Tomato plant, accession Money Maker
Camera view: horizontal (90 deg, fisheye); turntable rotation: 300 degrees
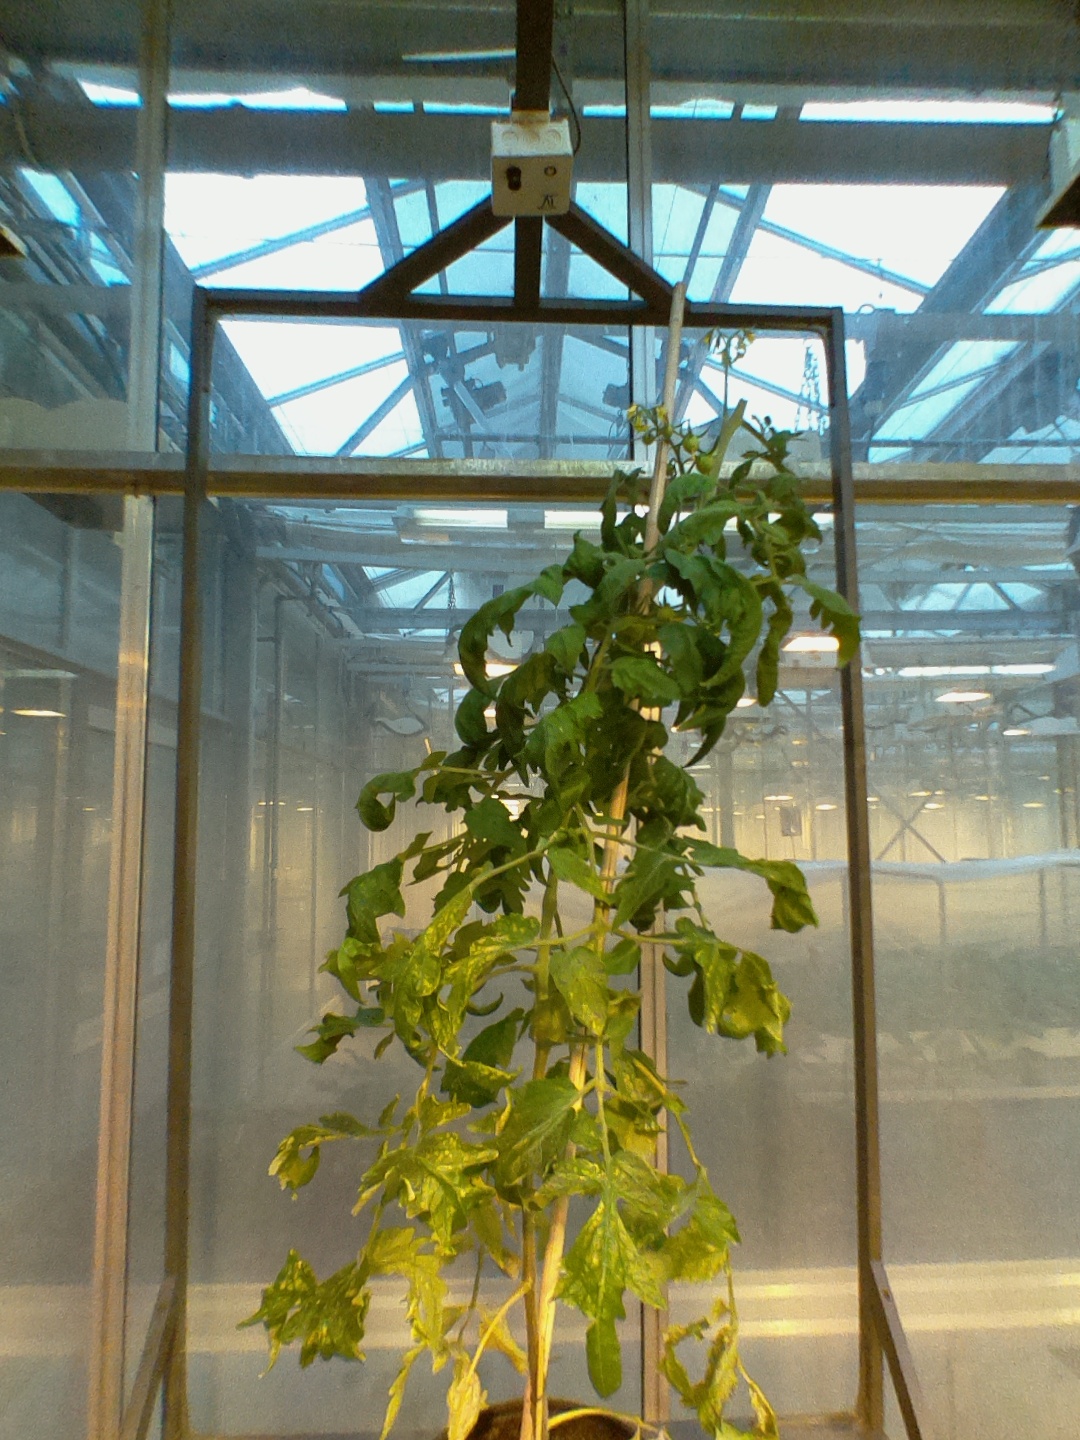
BBCH growth stage 71: 10%-20% of final fruit size